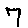
Label: 7